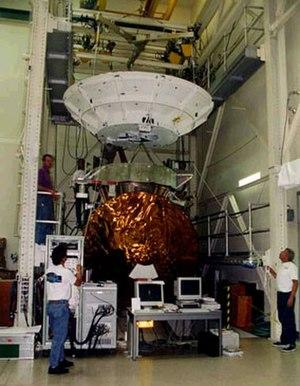
Cassini est une sonde spatiale de la NASA pour les besoins de la mission Cassini-Huygens qui a pour but l'étude de la planète Saturne, de ses satellites et de ses anneaux. Lancée dans l'espace le 15 octobre 1997 de Cap Canaveral par une fusée Titan IV-Centaur, elle a commencé sa mission dans le système saturnien le 1ᵉʳ juillet 2004 et l'a achevée le 15 septembre 2017 en plongeant dans l'atmosphère de Saturne. La sonde a été construite par le Jet Propulsion Laboratory avec des contributions de l'Agence spatiale européenne, de l'Agence spatiale italienne ainsi que celles de nombreux laboratoires de recherche et universités américaines et internationales pour les instruments scientifiques. Elle transporte le petit atterrisseur Huygens qui s'est posé sur la surface de Titan en 2004.